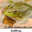
Label: frog